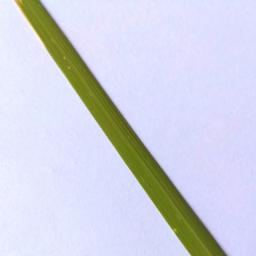
Label: Rice___Healthy